Boris Anisfeld

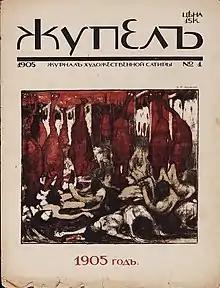
No. 1 issue of "Zhupel", cover art by Anisfeld

1905 – The artist and critic I. E. Grabar ‘discovers’ the young painter, and introduces him to S. P. Diaghilev. Anisfeld joins a circle of artists who are close to The World of Art group. That summer, he and his wife travel along the Neva and the Western Dvina, and then via the Dnepr to Crimea, where they spend some time in Gurzuf, and meet Maxim Gorky.